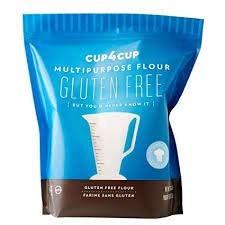
Item Name: Cup4Cup Gluten Free Flour, 3 lb (3-(Pack))
Bullet Point 1: Available in 3 lb. bags.The perfect gluten-free solution for your favorite cookies, cakes, cupcakes, quick breads, pie crust, gravy and sauces, scones, muffins and homemade pasta
Bullet Point 2: Certified gluten-free.Unlike most gluten-free flours, Cup4Cup has a neutral flavor that won’t change the taste of your favorite recipes
Bullet Point 3: Made with non-GMO ingredients
Bullet Point 4: Certified kosher by the Orthodox Union
Bullet Point 5: Made in USA
Product Description: Cup4Cup Gluten Free Flour. Premium taste. Texture. Performance. Just like wheat flour - without the gluten. All natural. Our flour. Your recipe. Best for baking. Developed by chefs. For consumers. Farine sans gluten. But you'd never know it.
Value: 144.0
Unit: Ounce

Price: 17.66